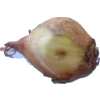
Label: onion